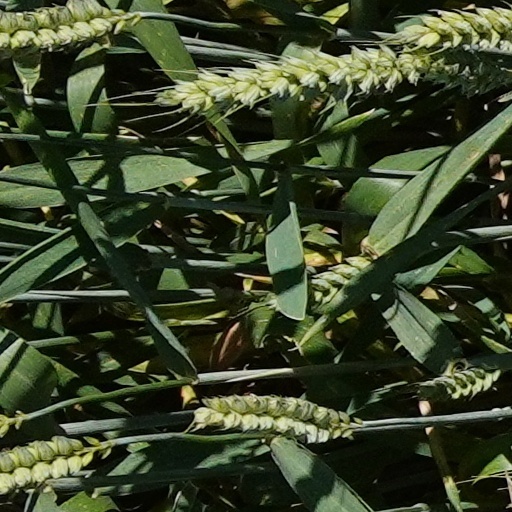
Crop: wheat